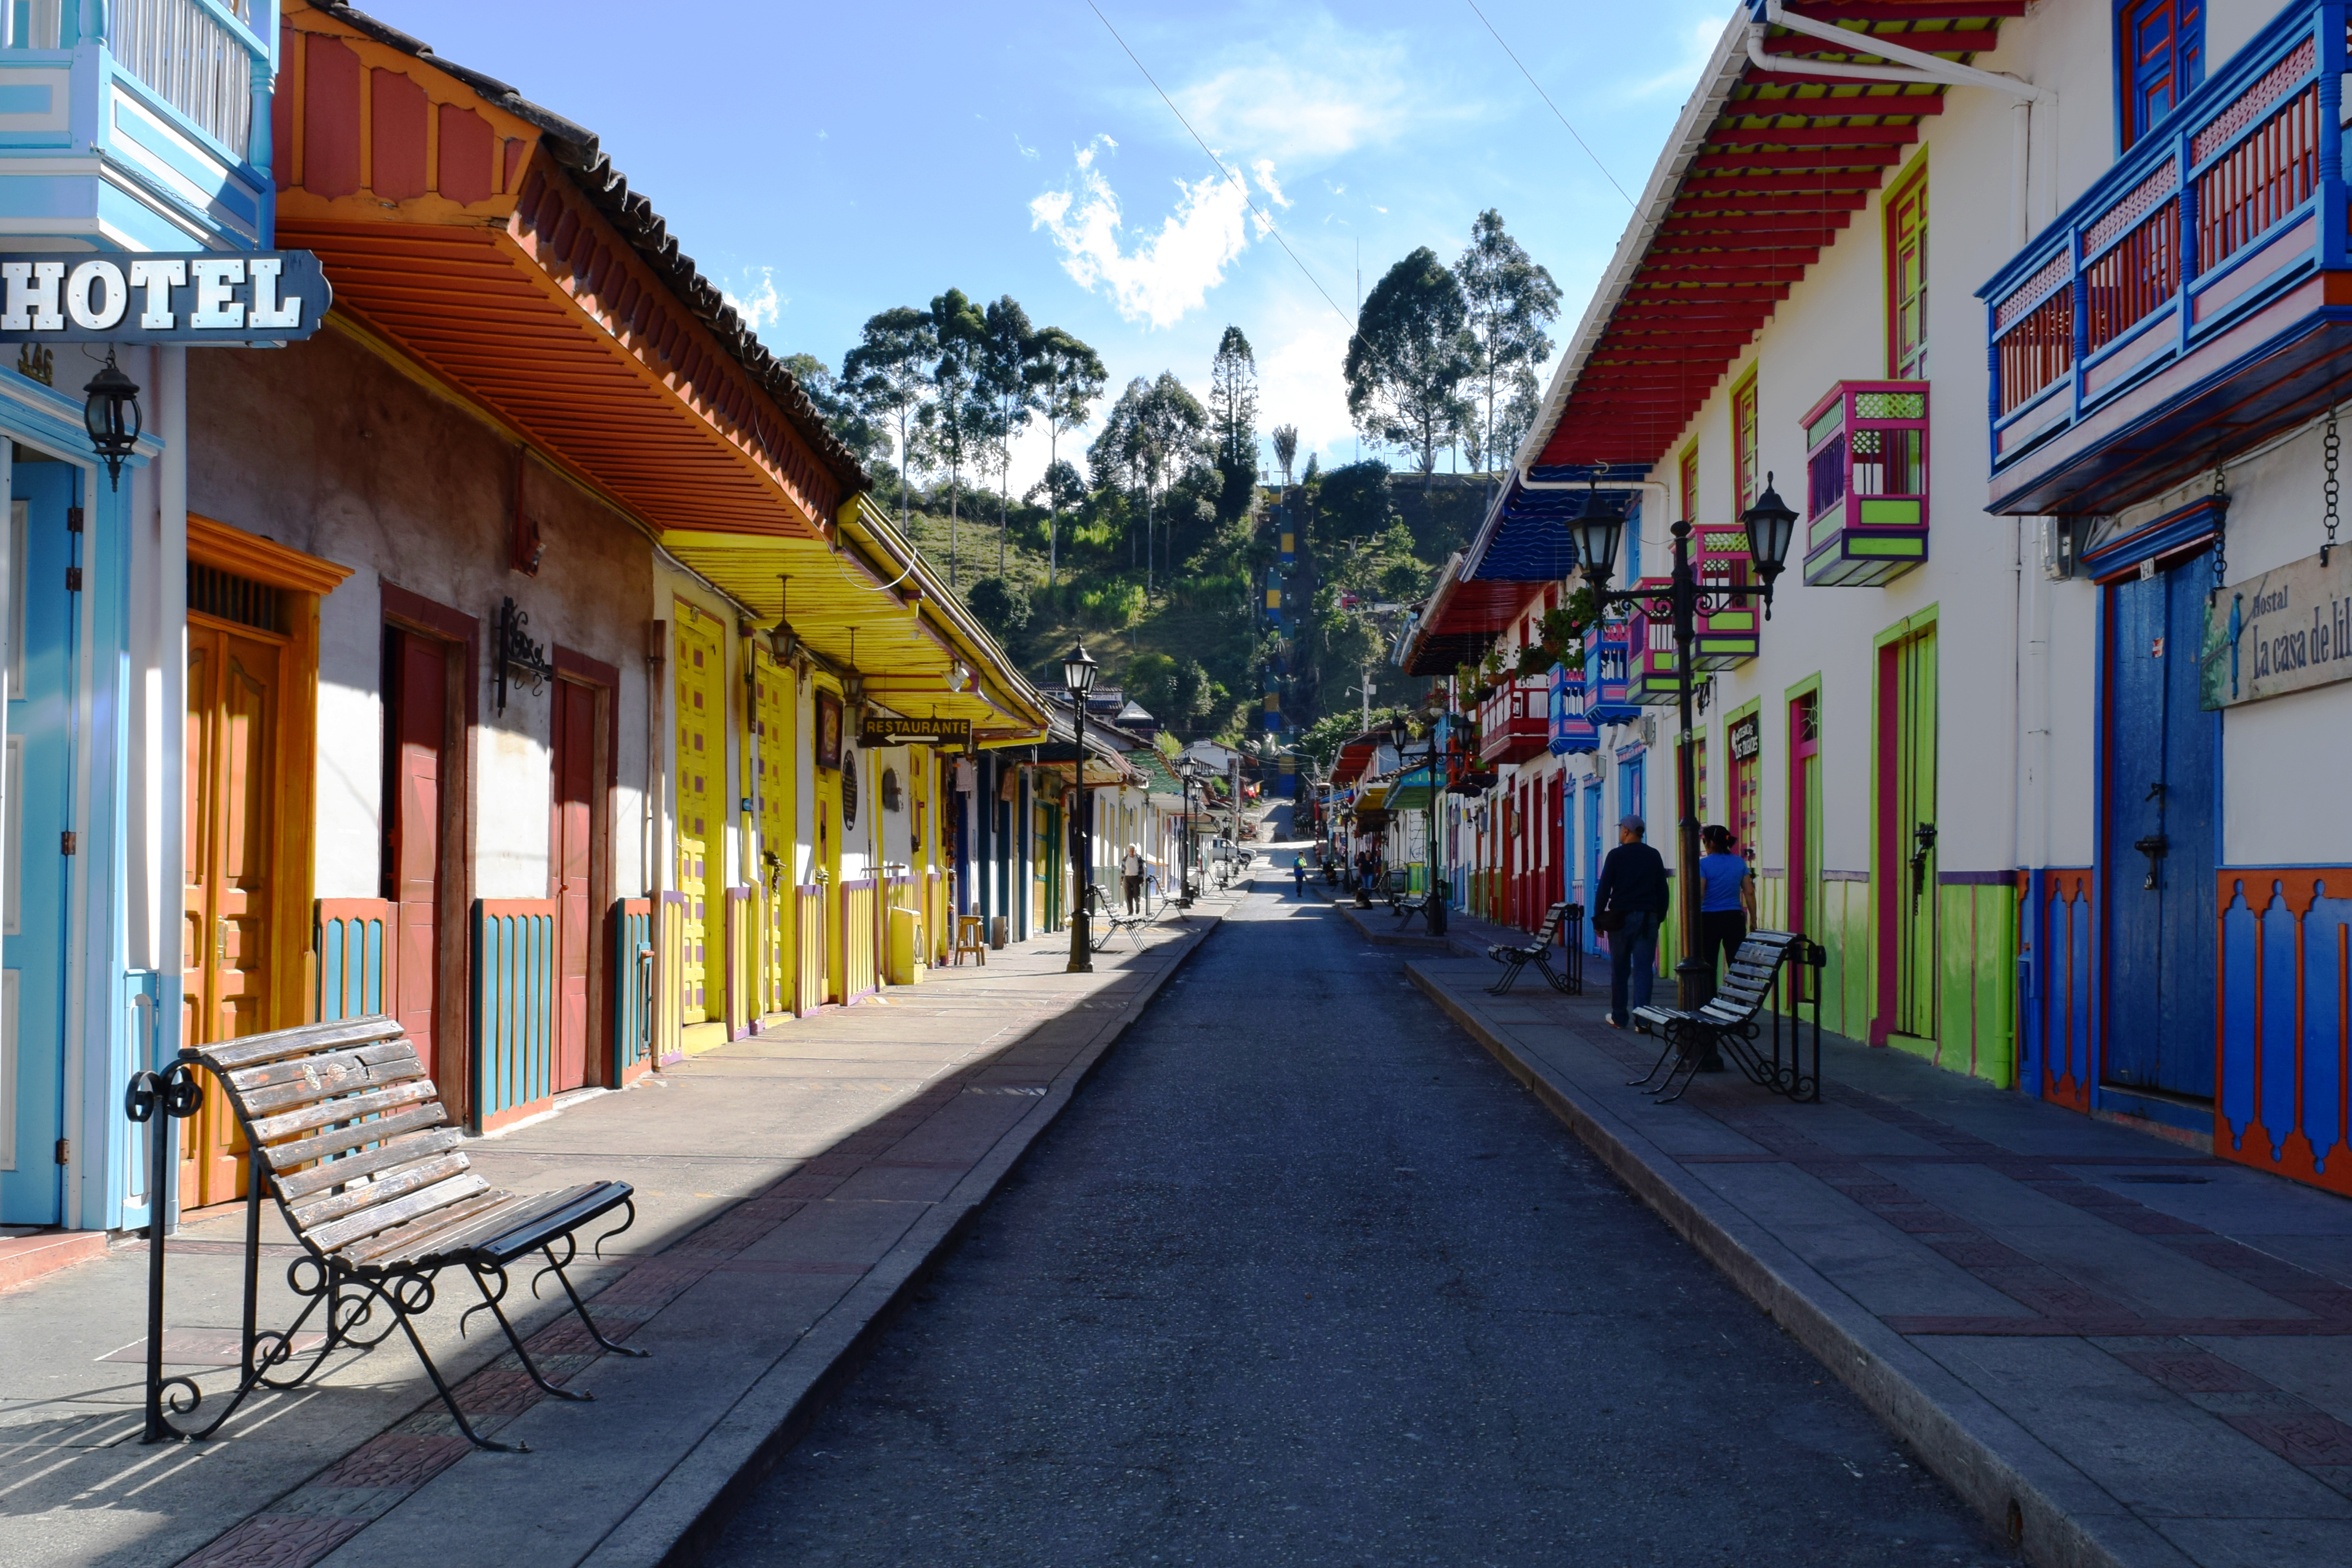
people, road, street, town, alley, walkway, summer, color, facade, tourism, colors, infrastructure, colombia, neighbourhood, salento, quindio, residential area